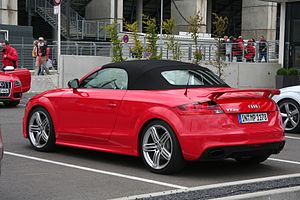
Audi TT / TT (8J, 2006−) / TT RS
Audi TT RS Roadster
Audi TT er en bilmodel fra Audi AG, som findes som coupé og cabriolet.